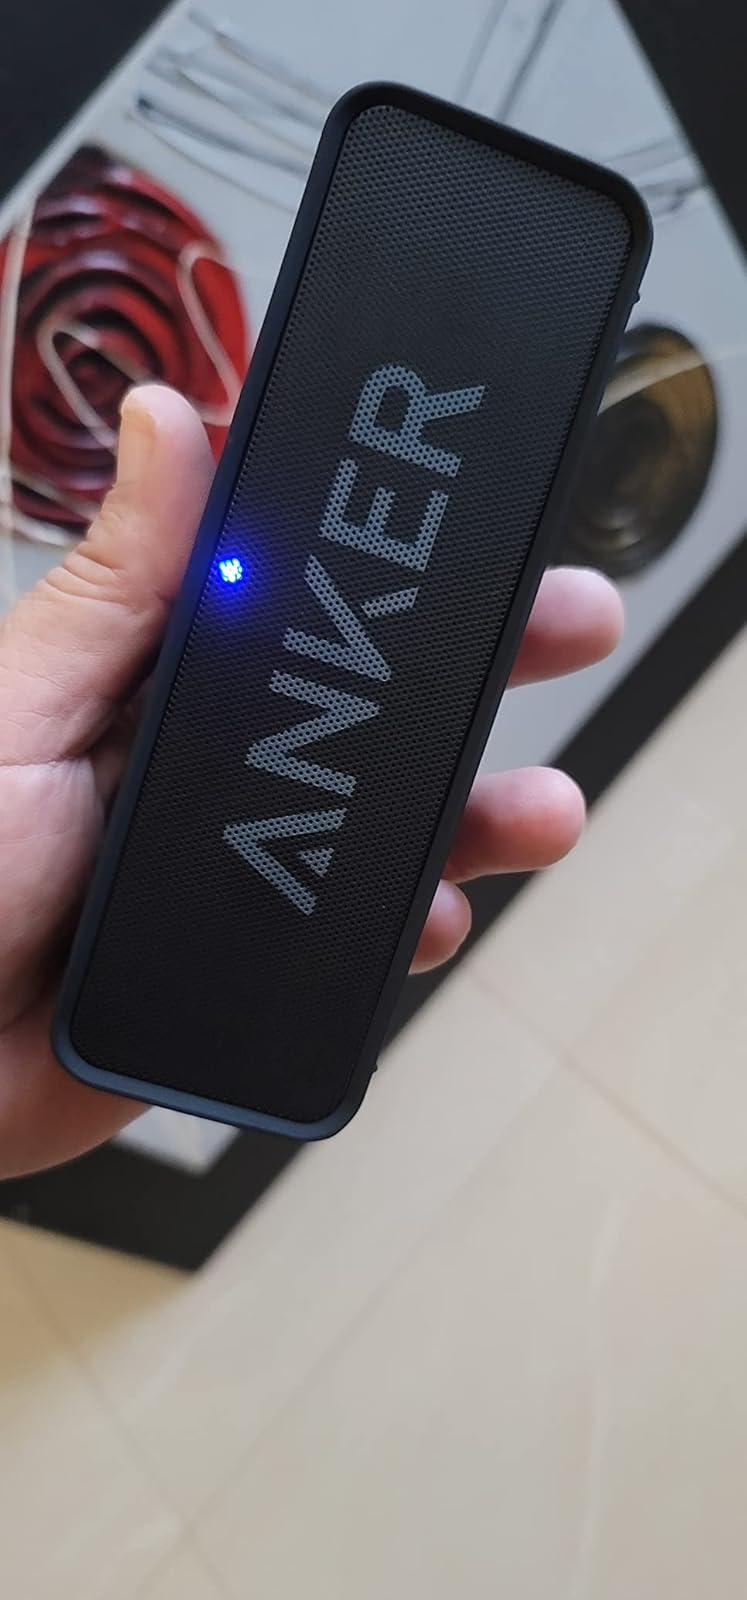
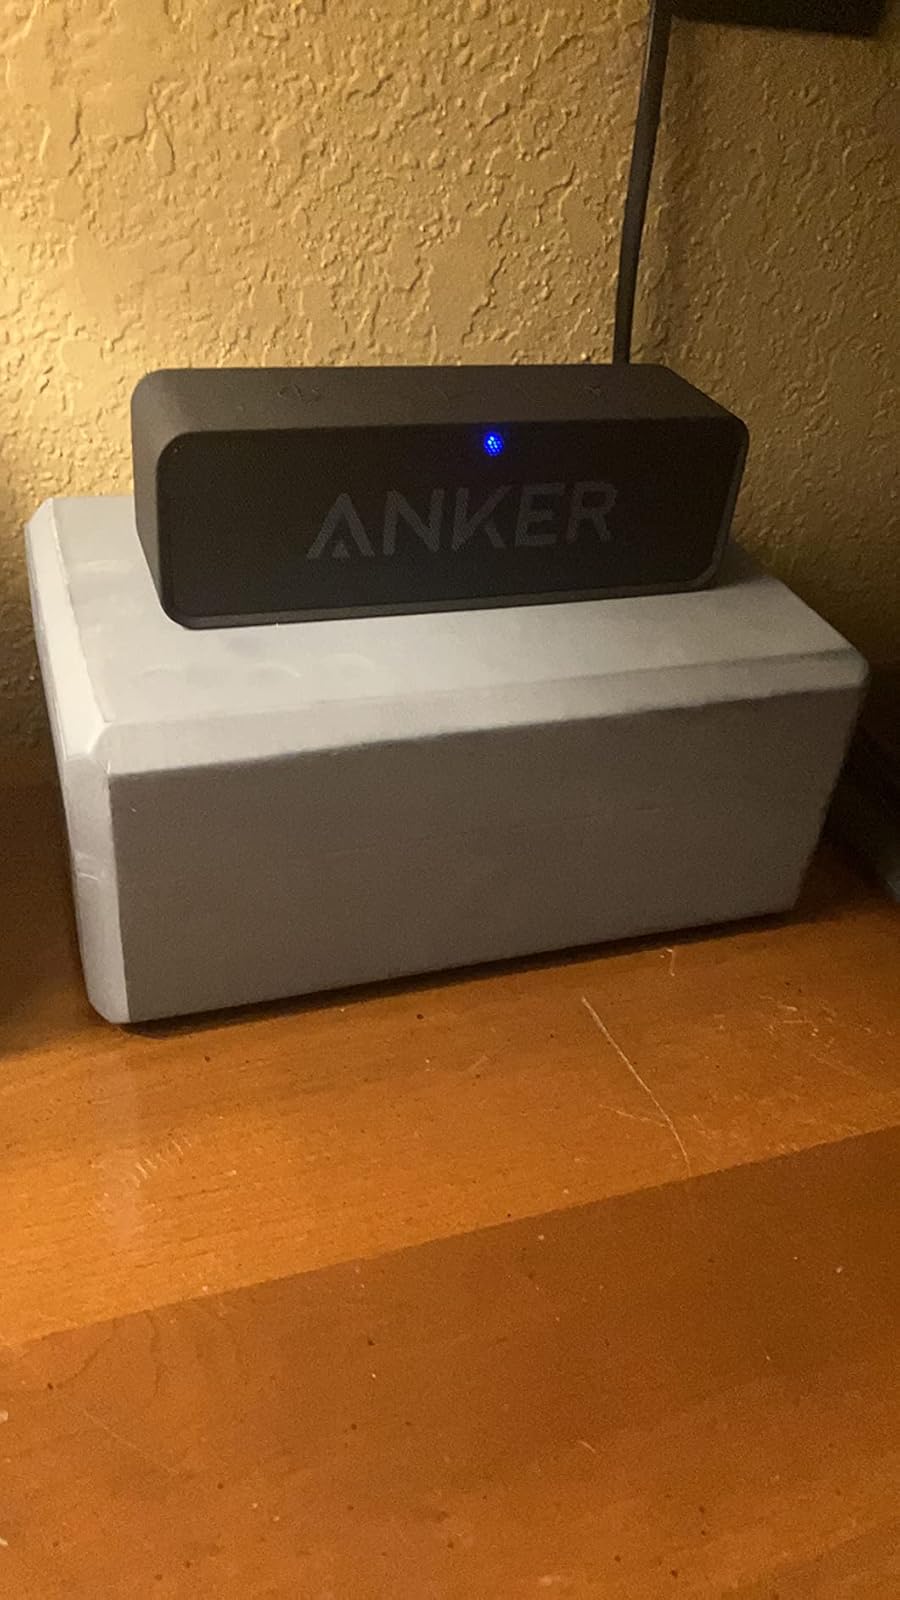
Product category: speaker
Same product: yes